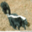
Label: skunk